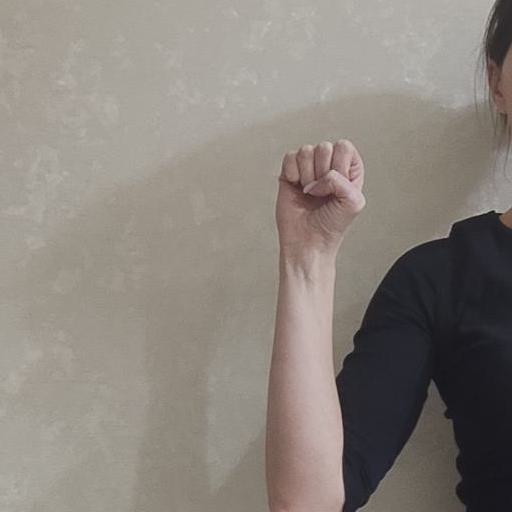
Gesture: fist